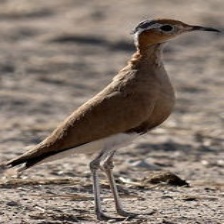
Species: BURCHELLS COURSER
Scientific name: CURSORIUS RUFUS